Gilbert du Motier, Marquis de Lafayette

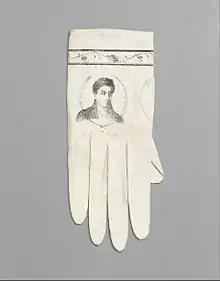
Glove portraying Lafayette, possibly commemorating his visit to the United States in 1824

Lafayette's public standing continued to decline through the latter half of 1791. The radical Cordeliers organized an event at the Champ de Mars on 17 July to gather signatures on a petition to the National Assembly that it either abolish the monarchy or allow its fate to be decided in a referendum. The assembled crowd was estimated to be anywhere from 10,000 to 50,000 people. The protesters, finding two men hiding under an altar at the event, accused of being either spies or of potentially planting explosives, eventually hung the men from lampposts and placed their heads on the ends of pikes. Lafayette rode into the Champ de Mars at the head of his troops to restore order, but they were met with the throwing of stones from the crowd. Indeed, an assassination attempt was made on Lafayette, however the gunman's pistol misfired at close range. The soldiers began to first fire above the crowd in order to intimidate and disperse them, which only led to retaliation and eventually the death of two volunteer chasseurs. The National Guard was ordered to fire on the crowd, wounding and killing an unknown number of people. Accounts from those close to Lafayette claim that around ten citizens were killed in the event, whereas other accounts propose fifty-four, and the sensational newspaper publisher Jean-Paul Marat claimed over four hundred bodies had been disposed of into the river later that night.